Vasanthakala Paravai

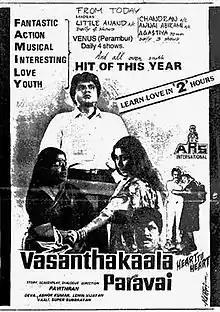
Theatrical release poster

Vasanthakala Paravai is a 1991 Indian Tamil-language romantic drama film written and directed by Pavithran in his debut. The film stars Ramesh Aravind, Sarathkumar and Shali. The film, produced by K. T. Kunjumon and scored by Deva, was released on 19 September 1991. Deva won the Cinema Express Award for Best Music Director.